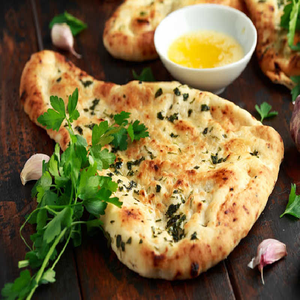
Dish: naan